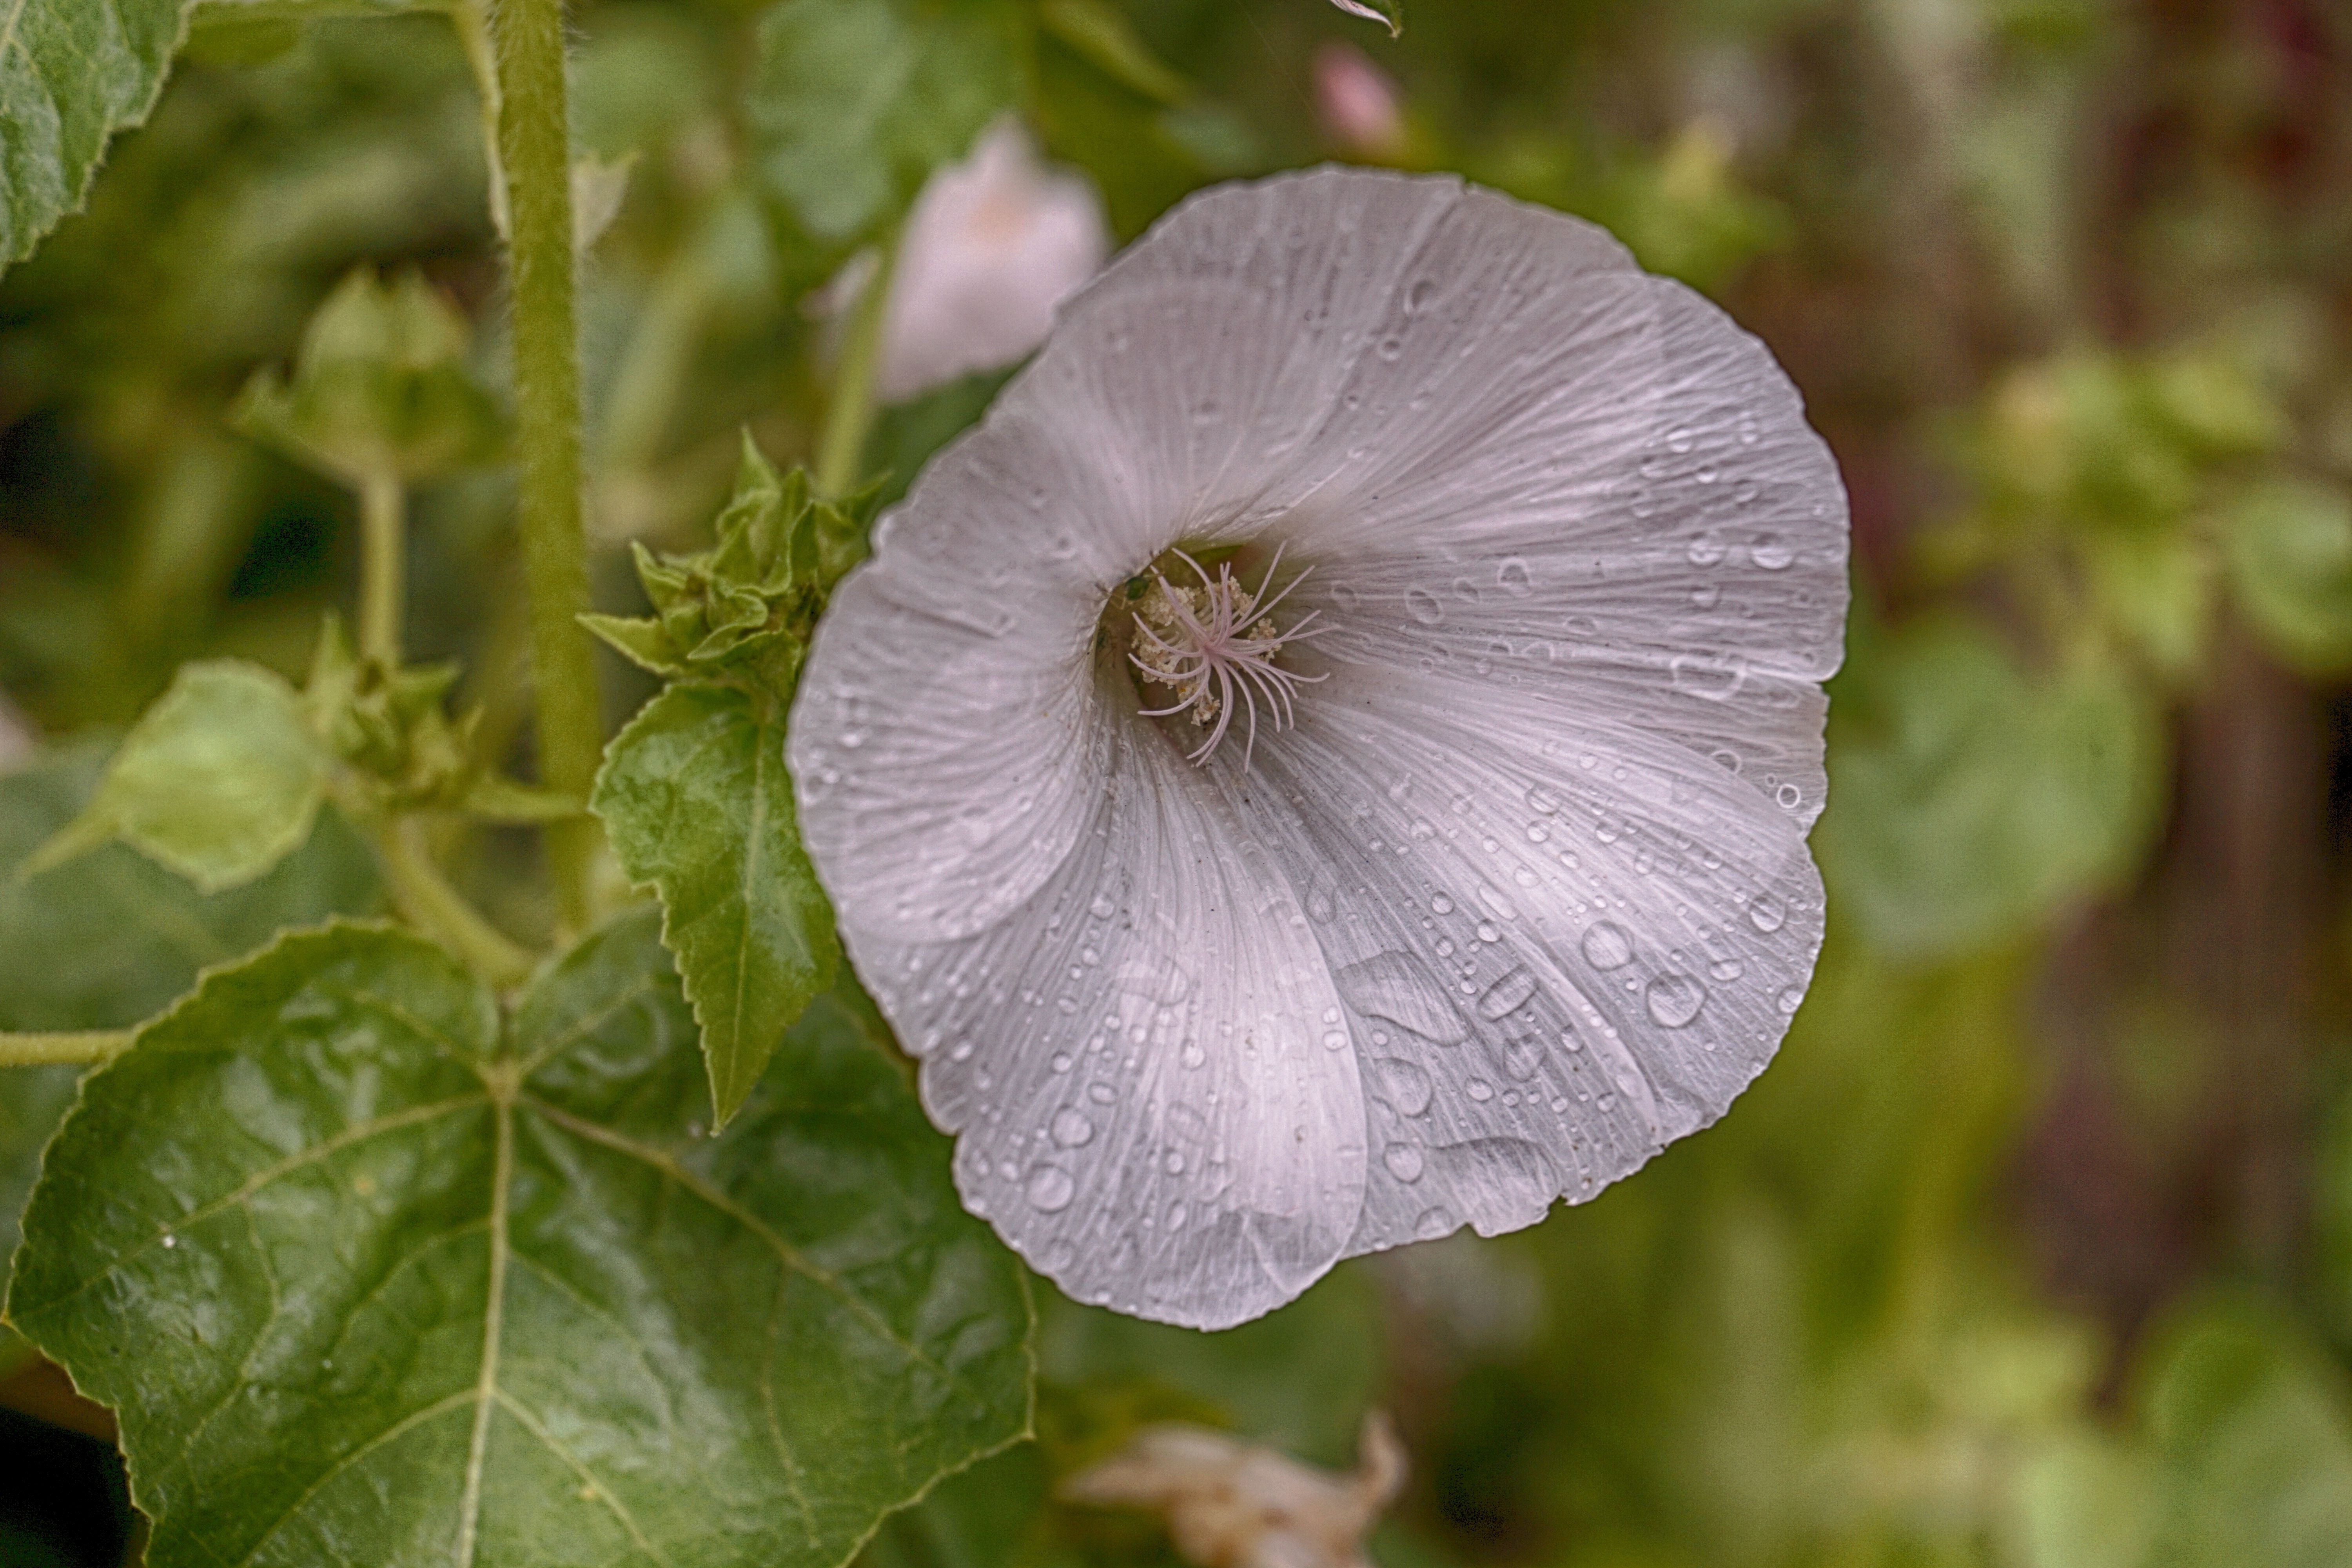
water, nature, blossom, plant, white, rain, leaf, flower, petal, raindrop, summer, green, produce, botany, garden, flora, wildflower, close up, petals, raindrops, hibiscus, watering, macro photography, flowering plant, flowers in the rain, land plant